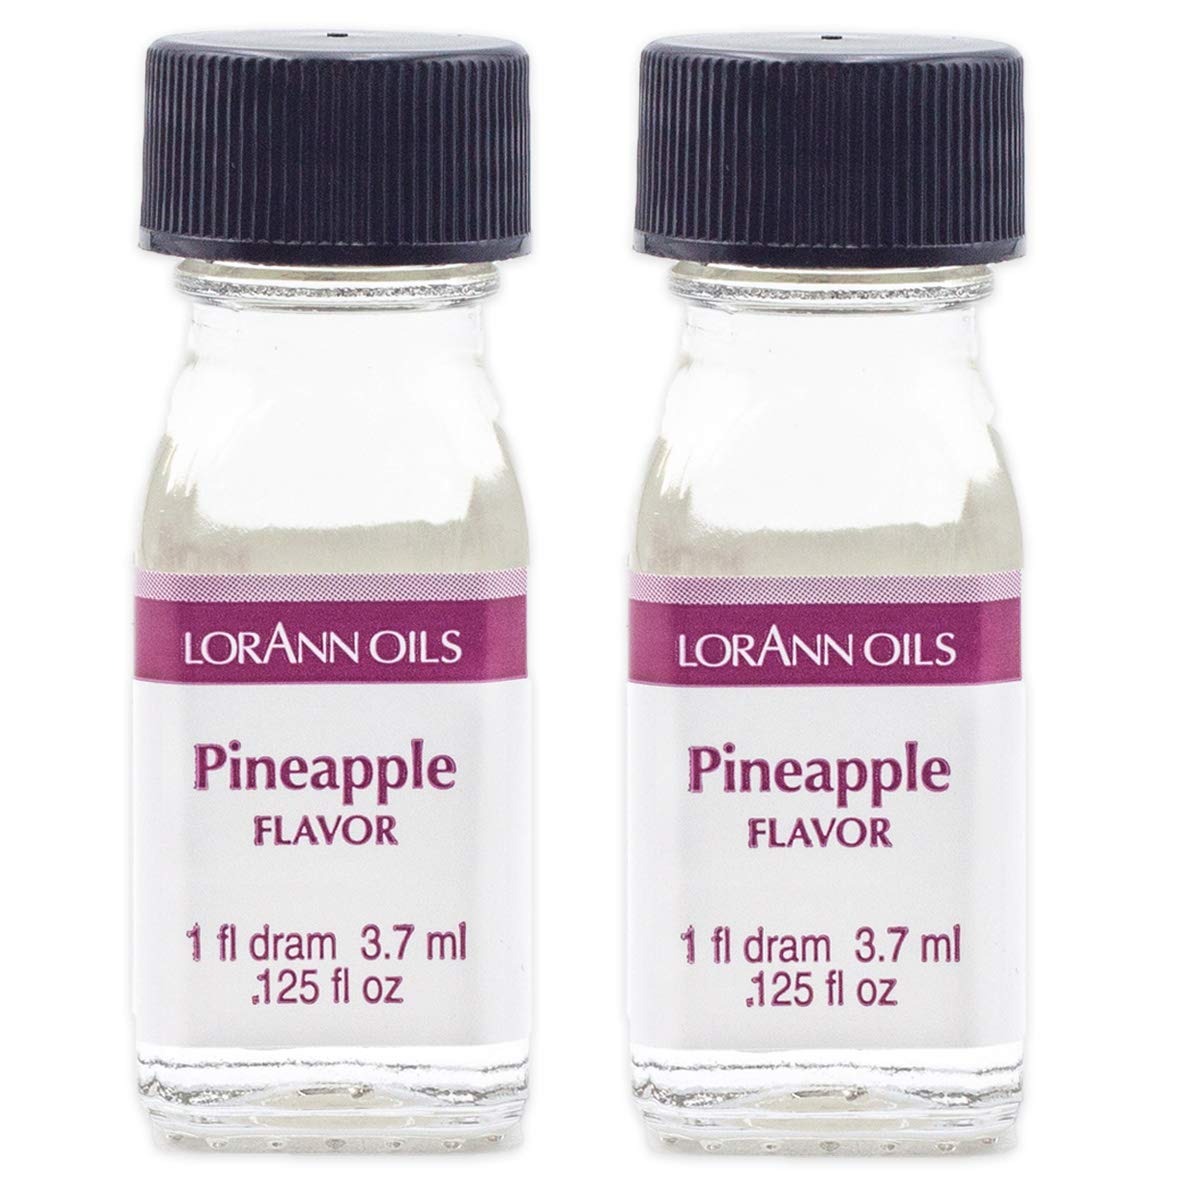
Item Name: LorAnn Oils Super Strength Flavoring - Used For Candy Making, Flavoring, Baking, Hard Candy, & Flavor Oils - Bold, Natural Flavors 4X Stronger Than Extracts - Pineapple, Pack of 2, 0.125 fl oz
Bullet Point 1: Crisp, refreshing apple flavor that adds a fruity kick to any creation.
Bullet Point 2: 3-4X STRONGER THAN EXTRACTS: LorAnn Oils deliver flavors 3-4 times stronger than typical extracts, offering bold, concentrated taste in every drop.
Bullet Point 3: CANDY & BAKING FLAVORING: Used for baking, candy making, hard candy, gummies, and more for bold flavor in all your treats that won’t bake out.
Bullet Point 4: GLUTEN FREE & USA Made: Kosher, gluten-free, keto-friendly, and made in the USA.
Bullet Point 5: PROFESSIONAL QUALITY: Super Strength Flavorings are secret ingredients used by professionals in baking, hard candy, and gummies that give them that “bakery” taste!
Product Description: Quality - LorAnn a Family Tradition Since 1962
Value: 1.0
Unit: Fl Oz

Price: 7.03